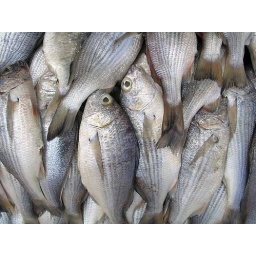
Fish at a local street market in Quito Ecuador